Annie MacDonald Langstaff

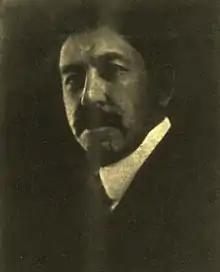
Samuel William Jacobs, in 1918

In 1906, Langstaff moved to Montreal, Quebec, to work for the law firm of Jacobs, Hall and Garneau, as a stenographer for the head partner Samuel William Jacobs, . Her family also moved to Quebec, where her father worked as a customs collector in Saint-Hyacinthe. Langstaff had an affinity for the law and within a few years was performing much of the company incorporation work for Jacobs. With his encouragement, she wrote to McGill University's faculty of law, in 1911, inquiring if she could be admitted. Frederick P. Walton, dean of the faculty, responded that no woman had ever asked for admission before, and while he was unsure of whether his colleagues would approve, she ought to begin attending lectures. Langstaff graduated in 1914 with a Bachelor of Civil Law, first in her class in criminal and company law, and fourth overall with first-class honours. That year, she became the first woman to serve as a court stenographer in the June Special Session of the Montreal Criminal Court.